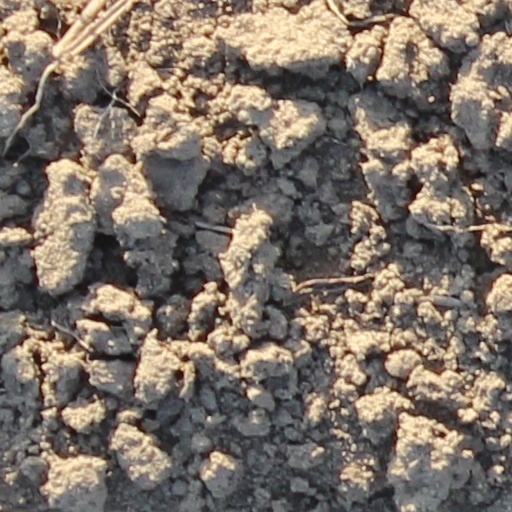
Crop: wheat